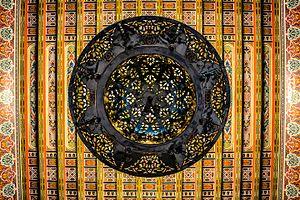
Roof of the Mohammed VI Mosque, Oujda, Morocco
Oujda est une ville située dans le Nord-Est du Maroc, bordée au nord et a l'ouest par le Rif oriental dont elle est à la limite. Elle est le chef-lieu de la préfecture d'Oujda-Angad, dans la région de l'Oriental. Sa proximité avec le port de Nador, autre grande ville de l'Oriental, et avec l'Algérie lui permet d'être un point de passage entre le Maroc et l'Algérie. La ville compte une population de 410 000 habitants, selon le dernier recensement général de la population en 2014, faisant d'elle la dixième plus grande ville du Maroc. Oujda a été fondée par Ziri Ibn Attia, vers 994 au centre de la plaine d’Angad.